Nybrogade 6

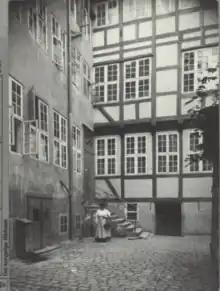
The courtyard, photographed by Kristian Hude

The property was at some point acquired by the government. It was partially used as residences available to employees at the Royal Pawn (Assistenshuset).